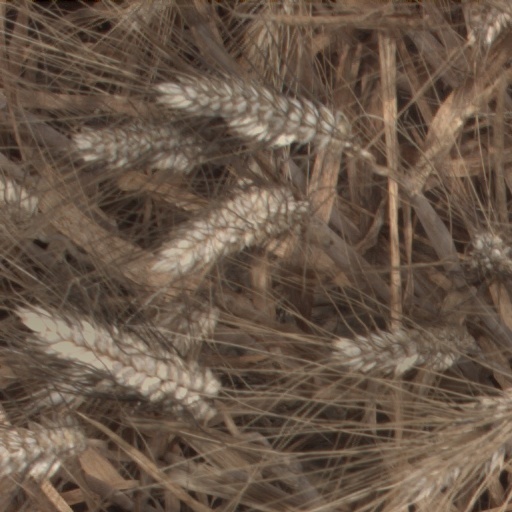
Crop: wheat